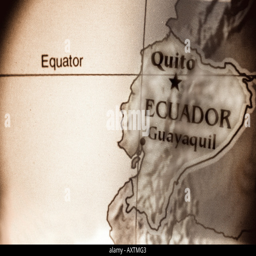
current map of the country located